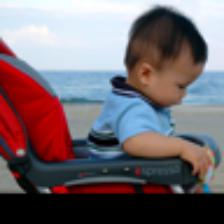
Label: NonHuman